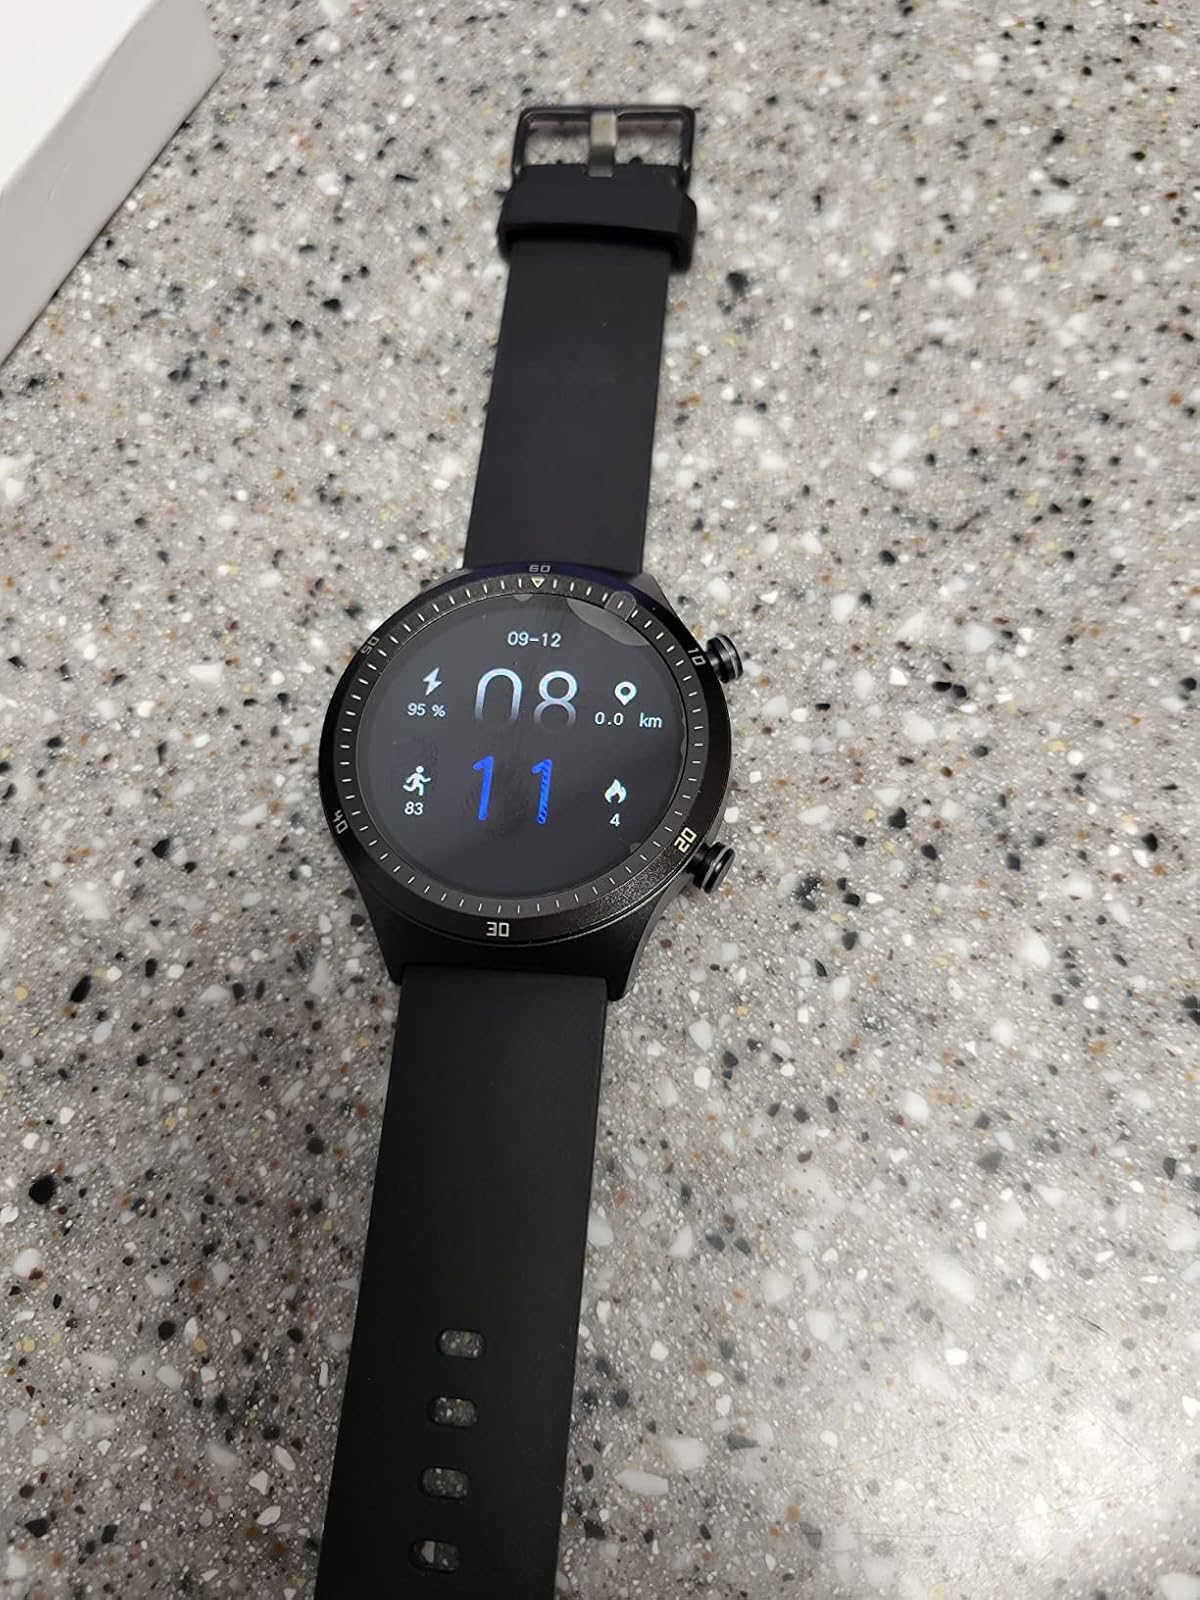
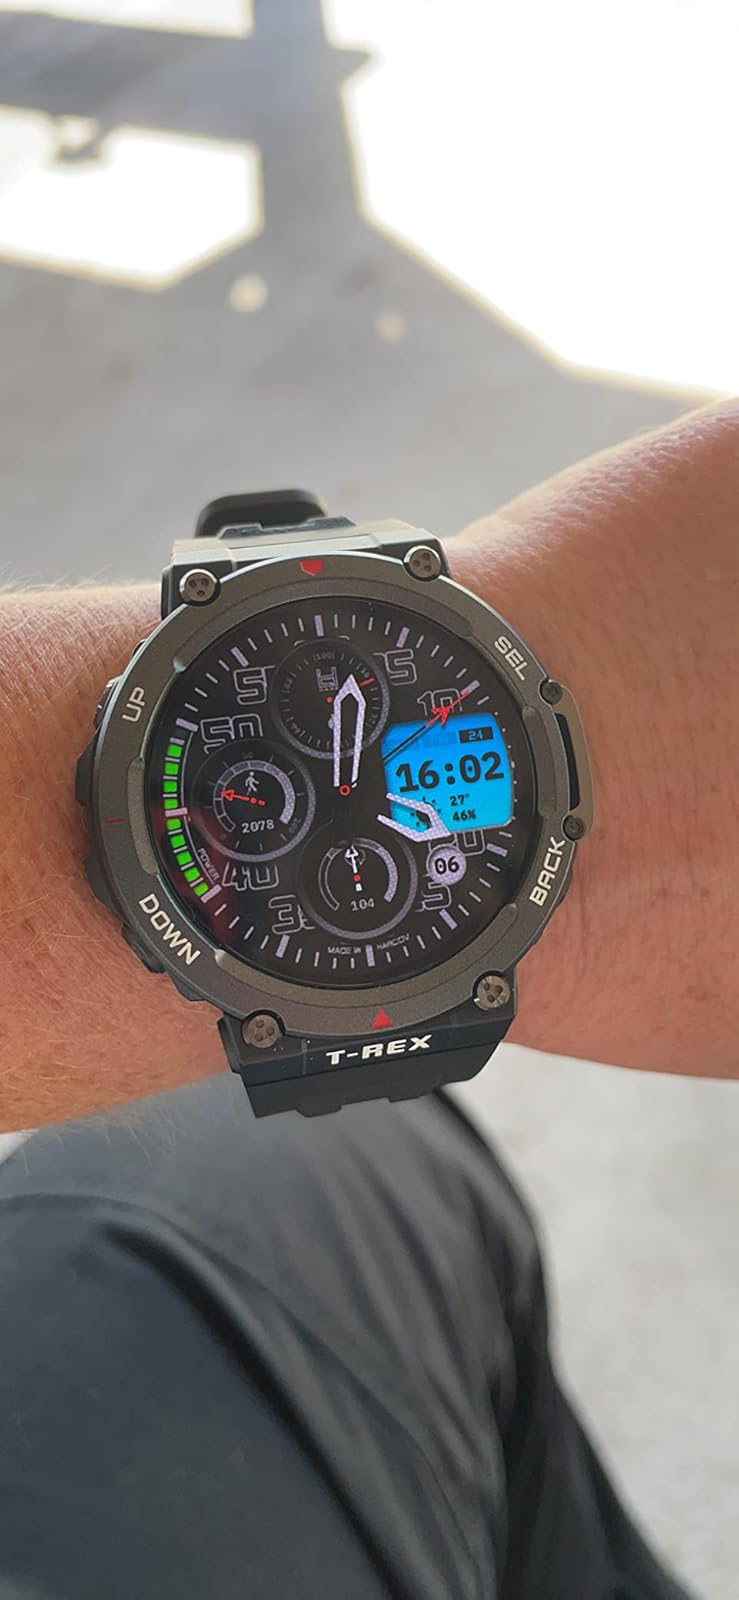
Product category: smartwatch
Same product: no